Question: Please indicate a possible affordance area of the bed that can be used for sleeping
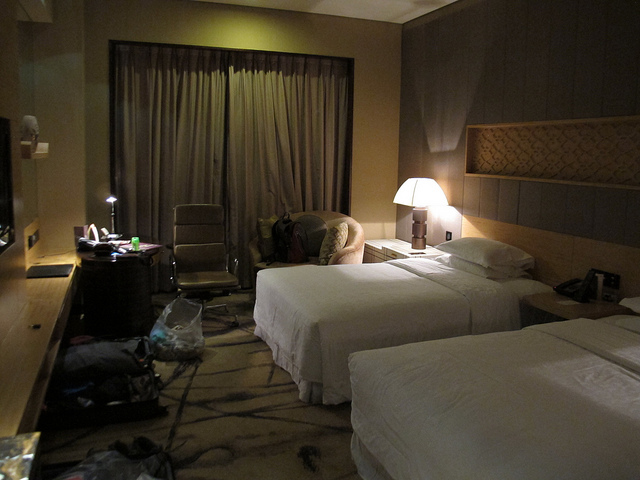
Answer: [266.842, 253.684, 505.789, 316.842]